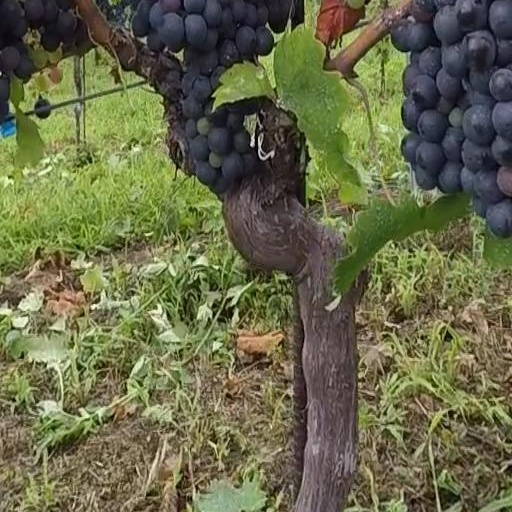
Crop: grape